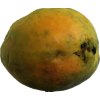
Label: papaya